Strawberry Girl

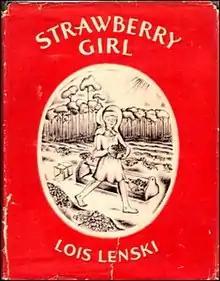

Strawberry Girl is a Newbery Medal winning novel written and illustrated by Lois Lenski. First published in 1945, this realistic fiction children's book, set among the "Crackers" of rural Florida, is one in Lenski's series of regional novels.